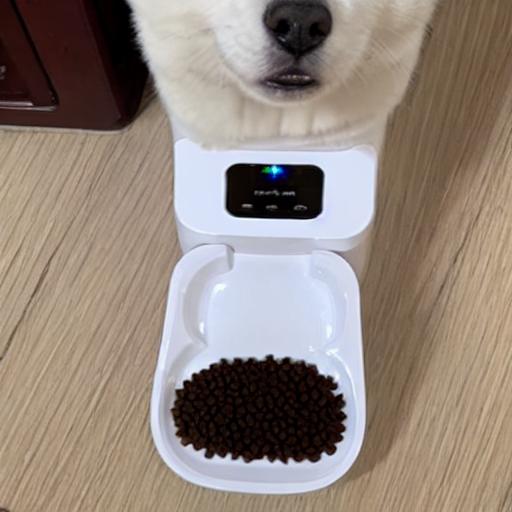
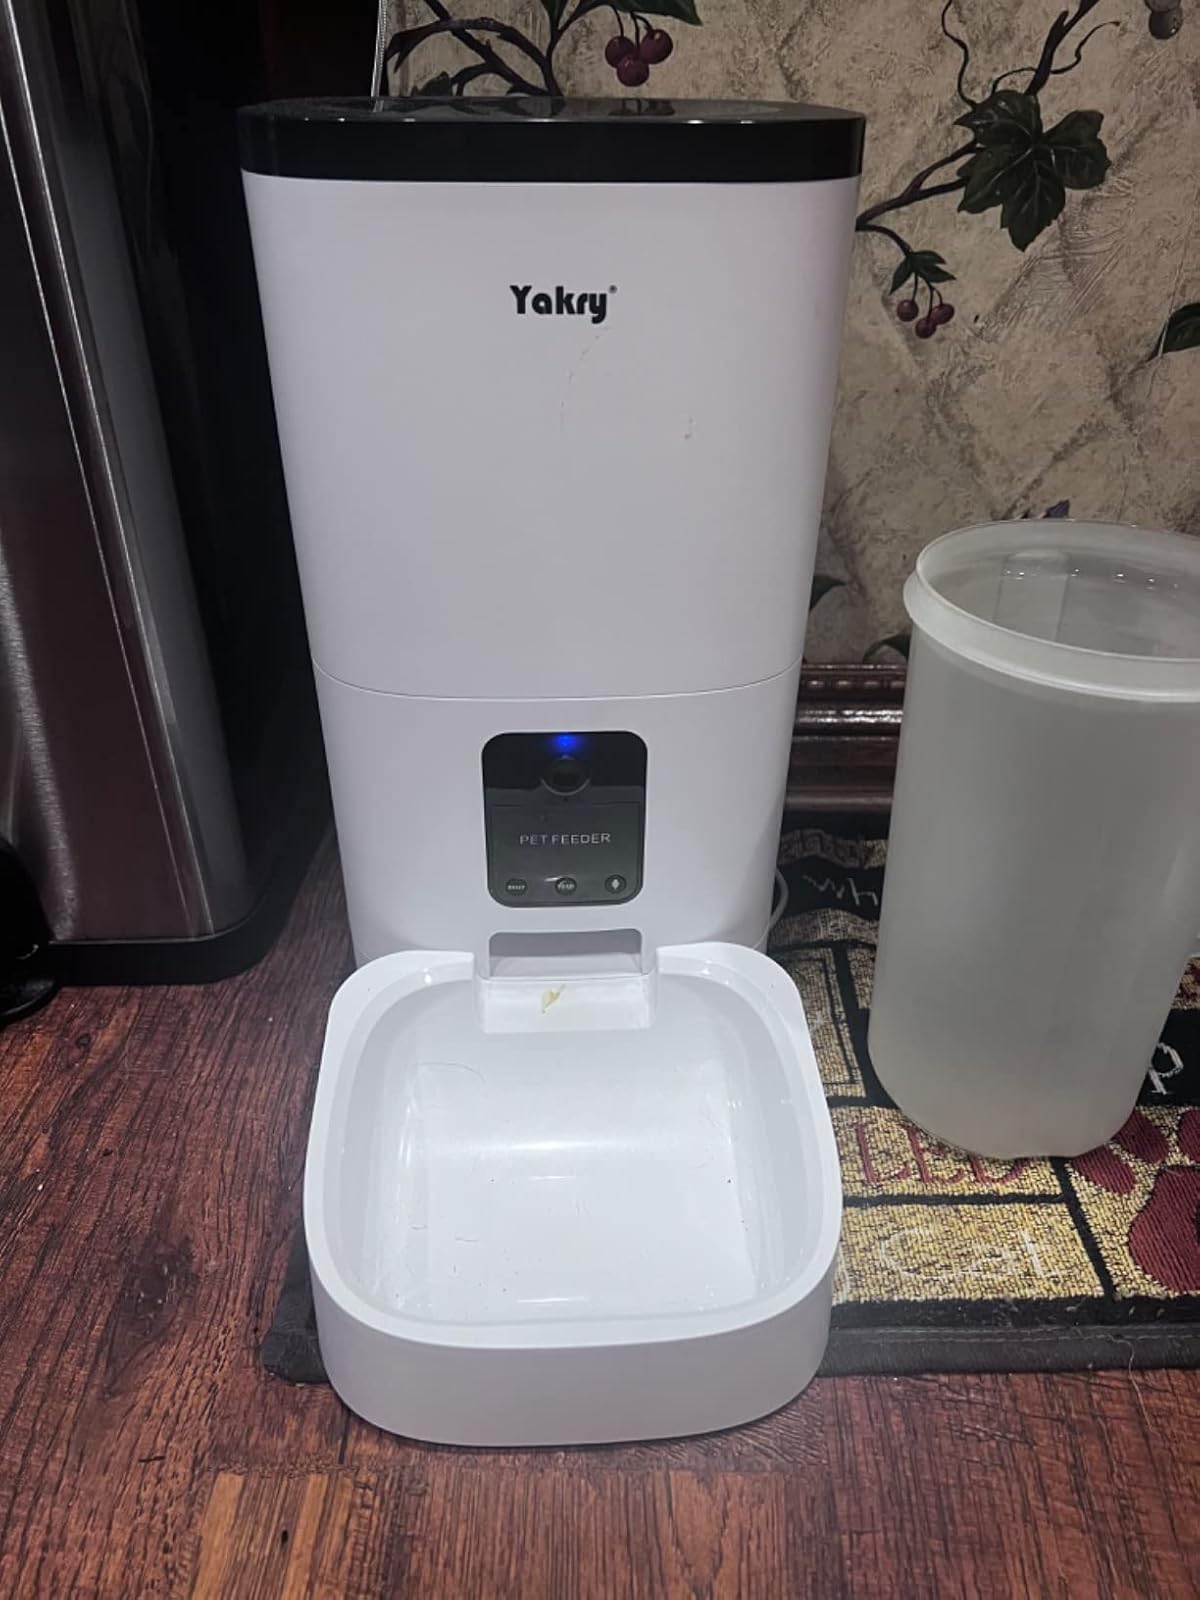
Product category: items_feeder
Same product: no